Henrik Mohn

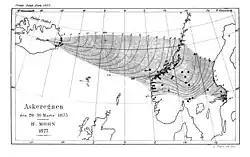
48 hours time span volcanic ash distribution from Iceland to Scandinavia in 1875 (H. Mohn, 1877)

He finished his secondary education at Bergen Cathedral School in 1852, and then enrolled at the Royal Frederick University. He originally studied theology, then switched to physics after attending lectures in that subject. He continued to study astronomy and mineralogy, graduating in the latter subject in 1858. To facilitate learning, he built his own telescope. In 1860 he was hired as a research fellow of astronomy, having delivered an esteemed paper on the orbits of comets in the same year. In 1861, when long-time professor Christopher Hansteen retired from an active academic career, Mohn became the new manager of the city astronomical observatory.